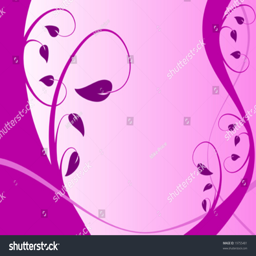
an abstract lilac floral vector background with purple leaves and fronds on a lighter graduated background .